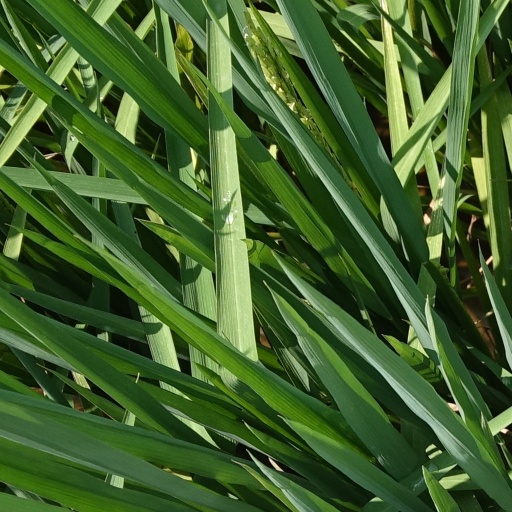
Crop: rice